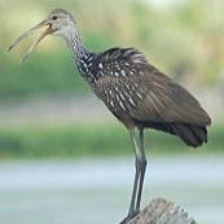
Species: LIMPKIN
Scientific name: ARAMUS GUARAUNA